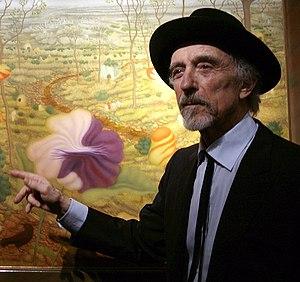
Arik Brauer, né le 4 janvier 1929 à Vienne, est un peintre, architecte, poète, danseur et chanteur autrichien. Il est co-fondateur de l'École viennoise de réalisme fantastique avec Ernst Fuchs, Rudolf Hausner, Wolfgang Hutter et Anton Lehmden.